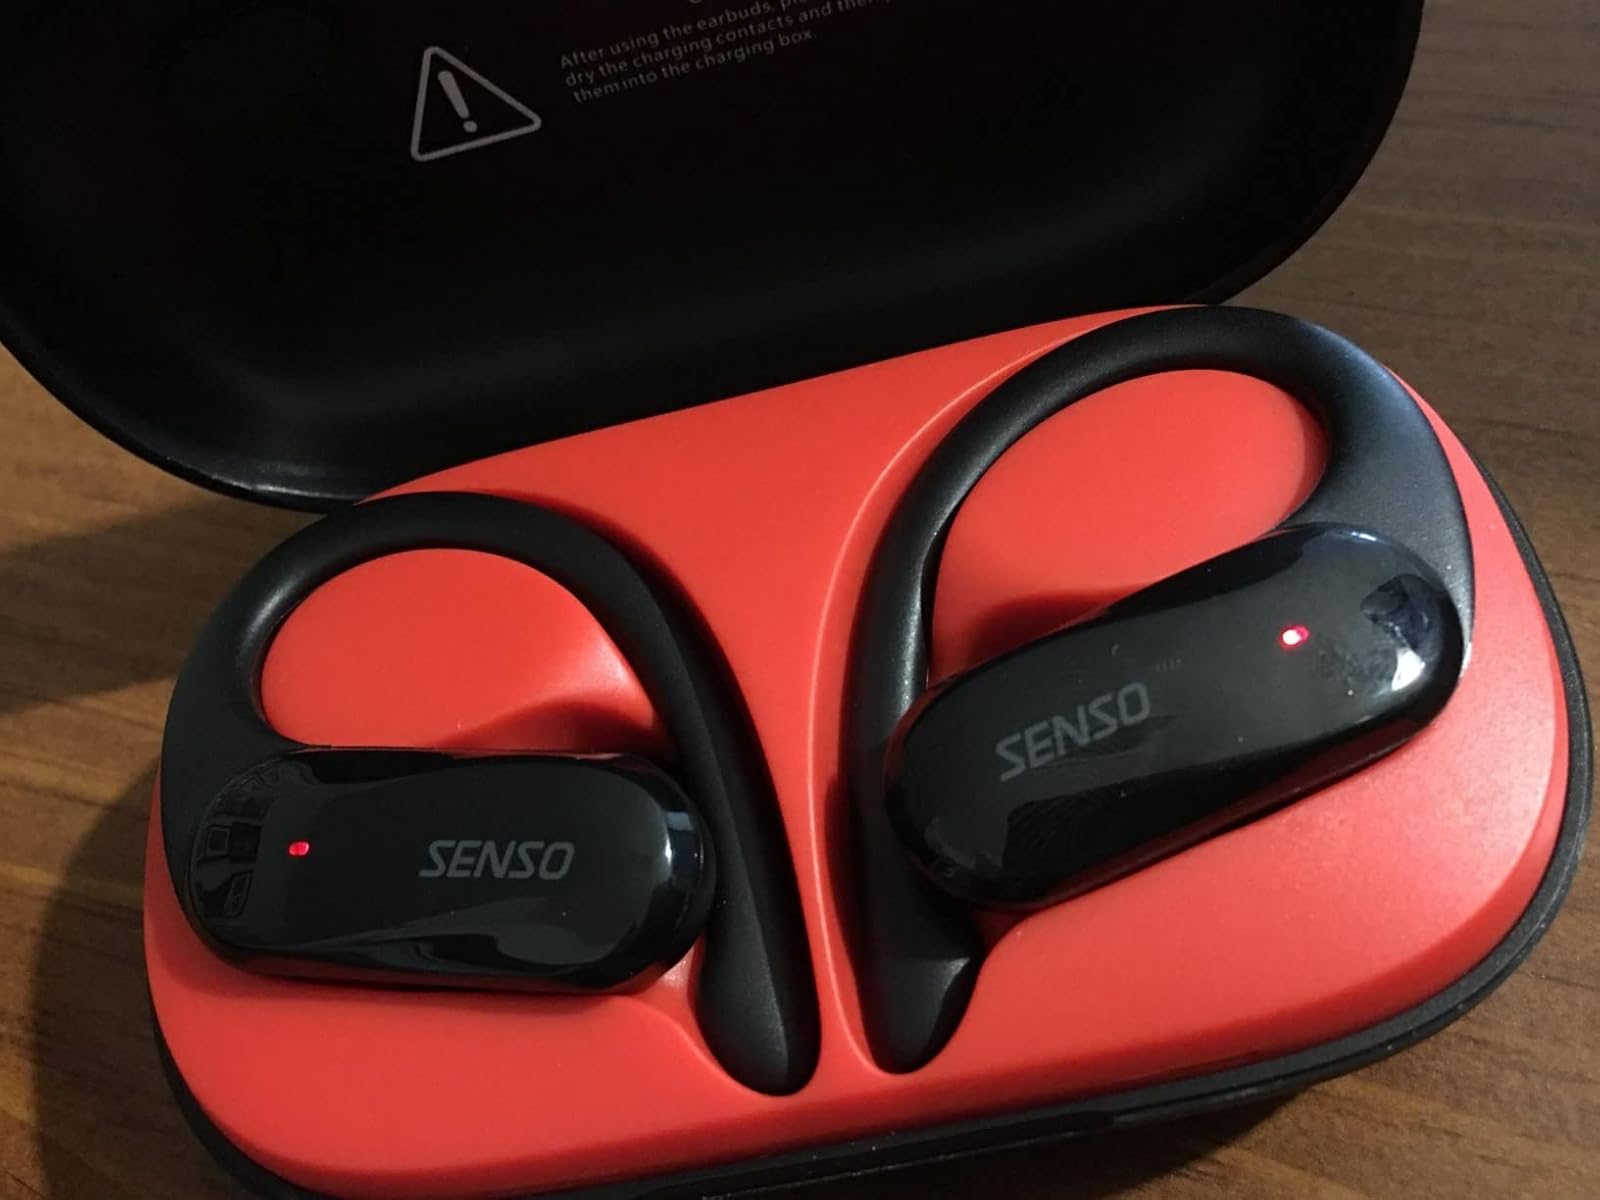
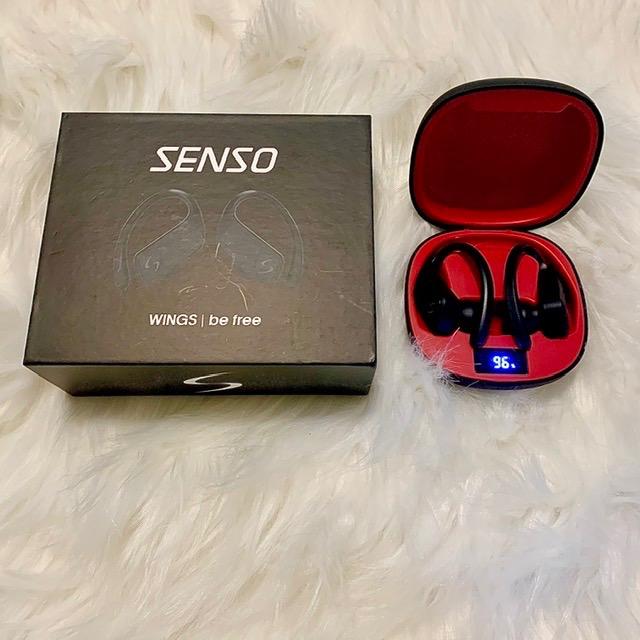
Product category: earbuds
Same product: no